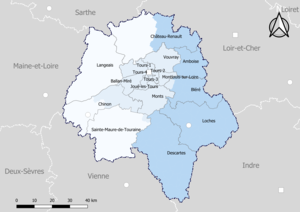
Carte du découpage cantonal du département d'Indre-et-Loire, avec en surimpression les arrondissements (en nuances de bleu) - Carte arrêtée au 1er janvier 2019.
Le département français d'Indre-et-Loire est découpé en trois arrondissements et depuis le dernier redécoupage de 1984 en trente-sept cantons. À partir de 2015, ce nombre est réduit à dix-neuf à la suite du redécoupage cantonal de 2014.